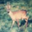
Label: deer